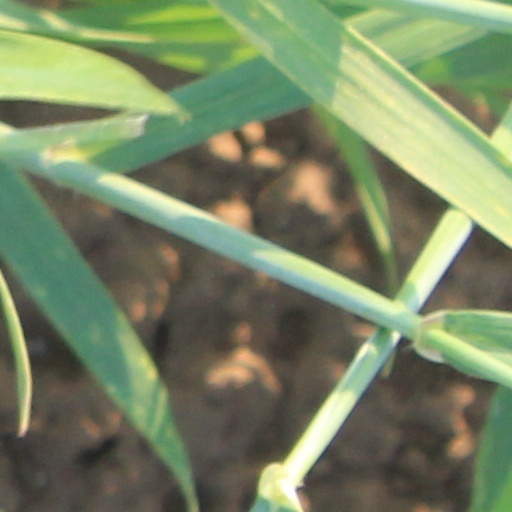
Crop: wheat